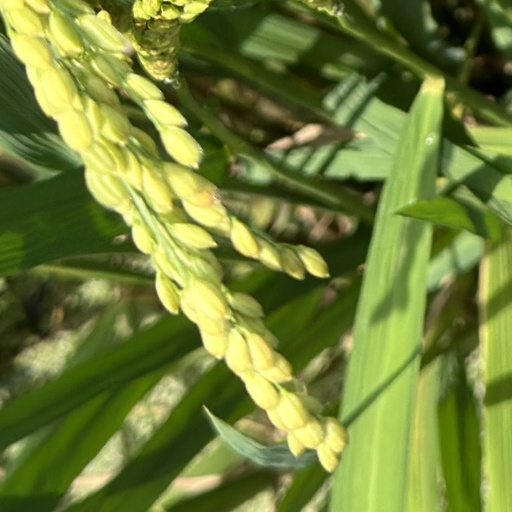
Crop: rice